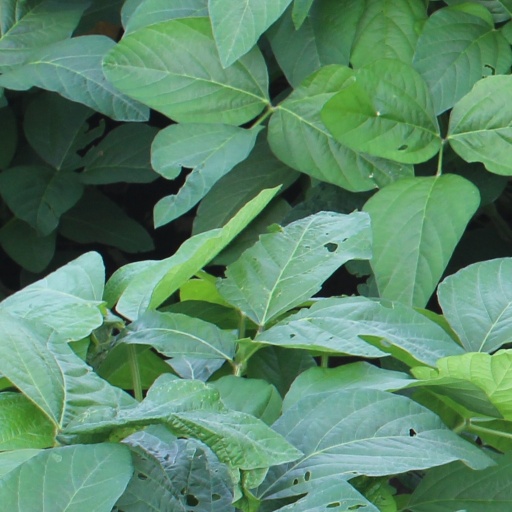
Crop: soybean